Smile Down the Runway

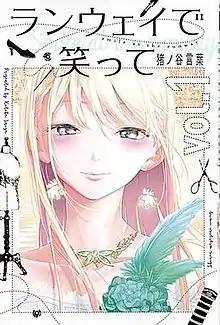
First volume cover, featuring Chiyuki Fujito

, also known as Smile at the Runway, is a Japanese manga series written and illustrated by Kotoba Inoya. It was serialized in Kodansha's manga magazine "Weekly Shōnen Magazine" from May 2017 to July 2021, with its chapters collected in 22 volumes. Kodansha USA digitally published the manga in North America. An anime television series adaptation by Ezóla aired from January to March 2020 on the Animeism programming block.